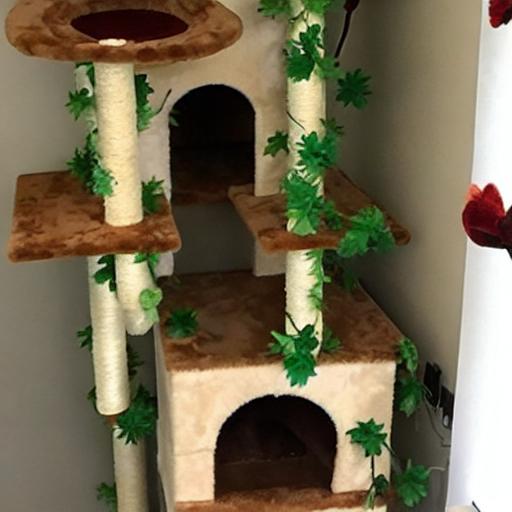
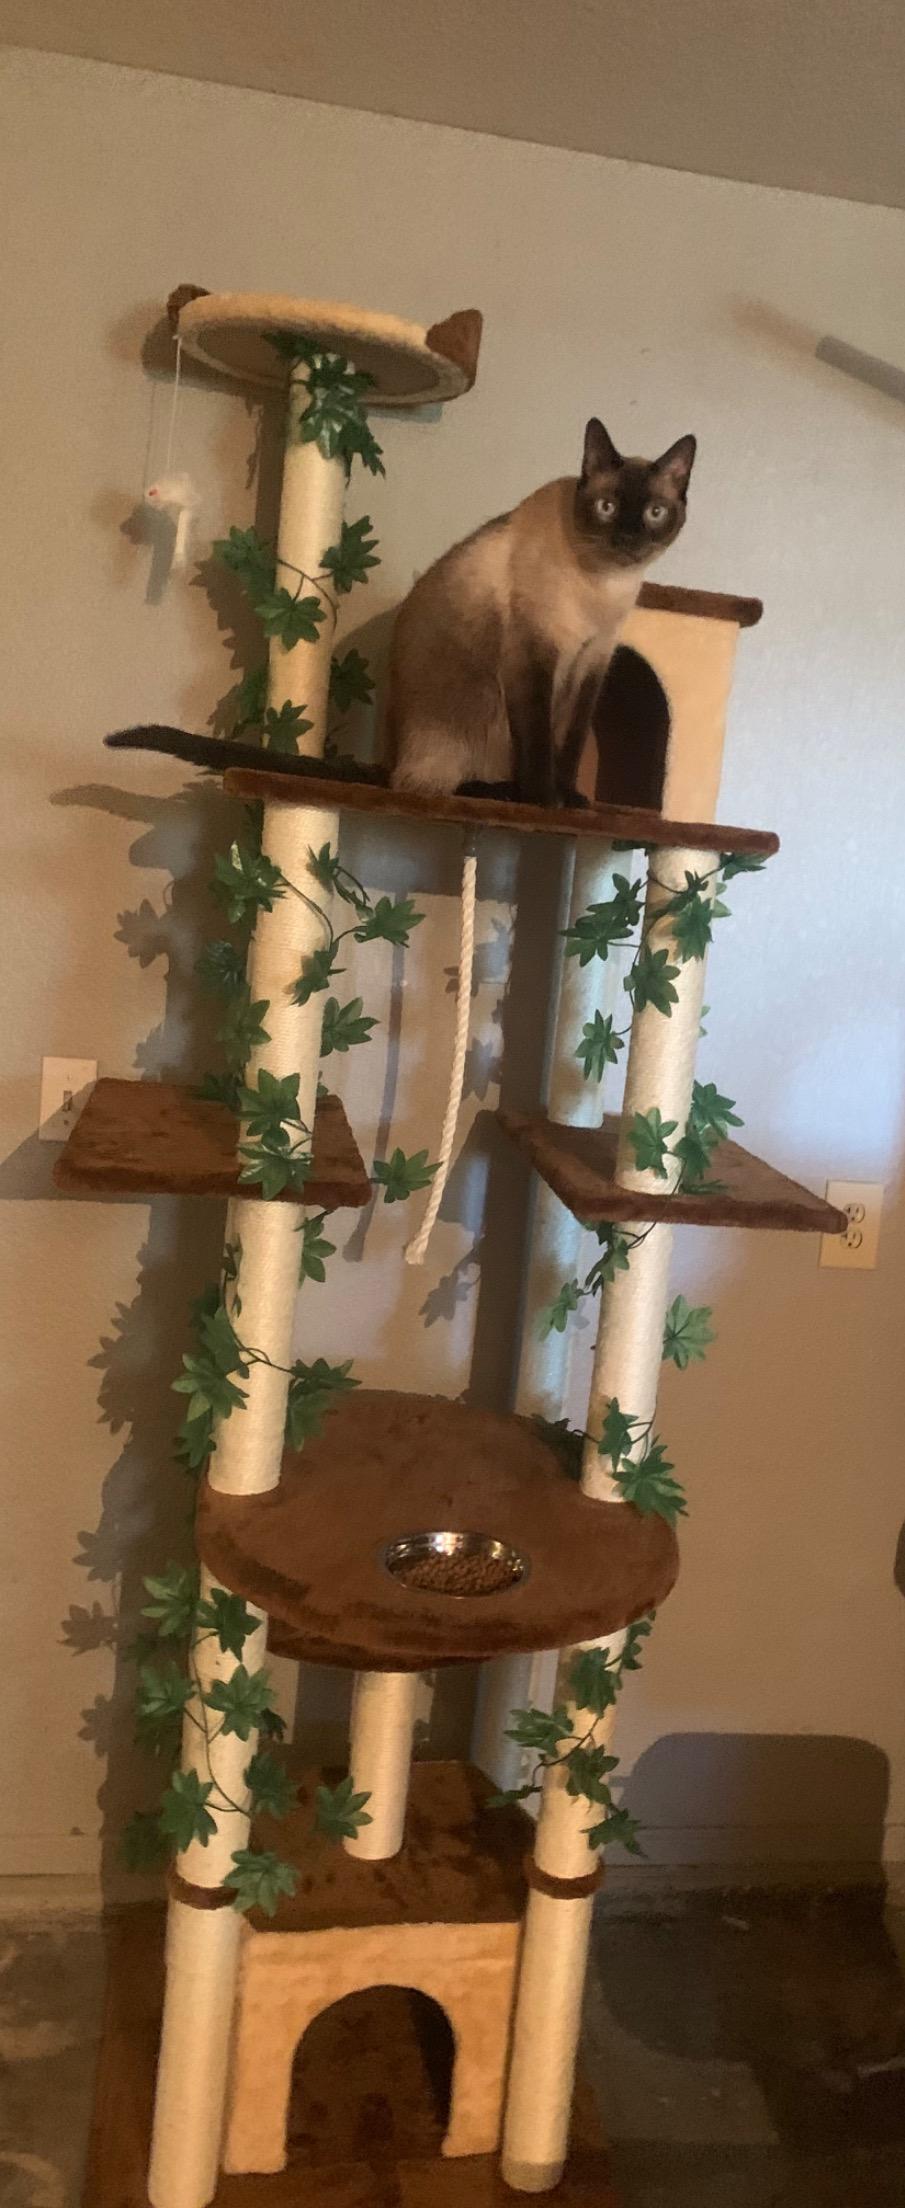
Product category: items_cat tree
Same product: no